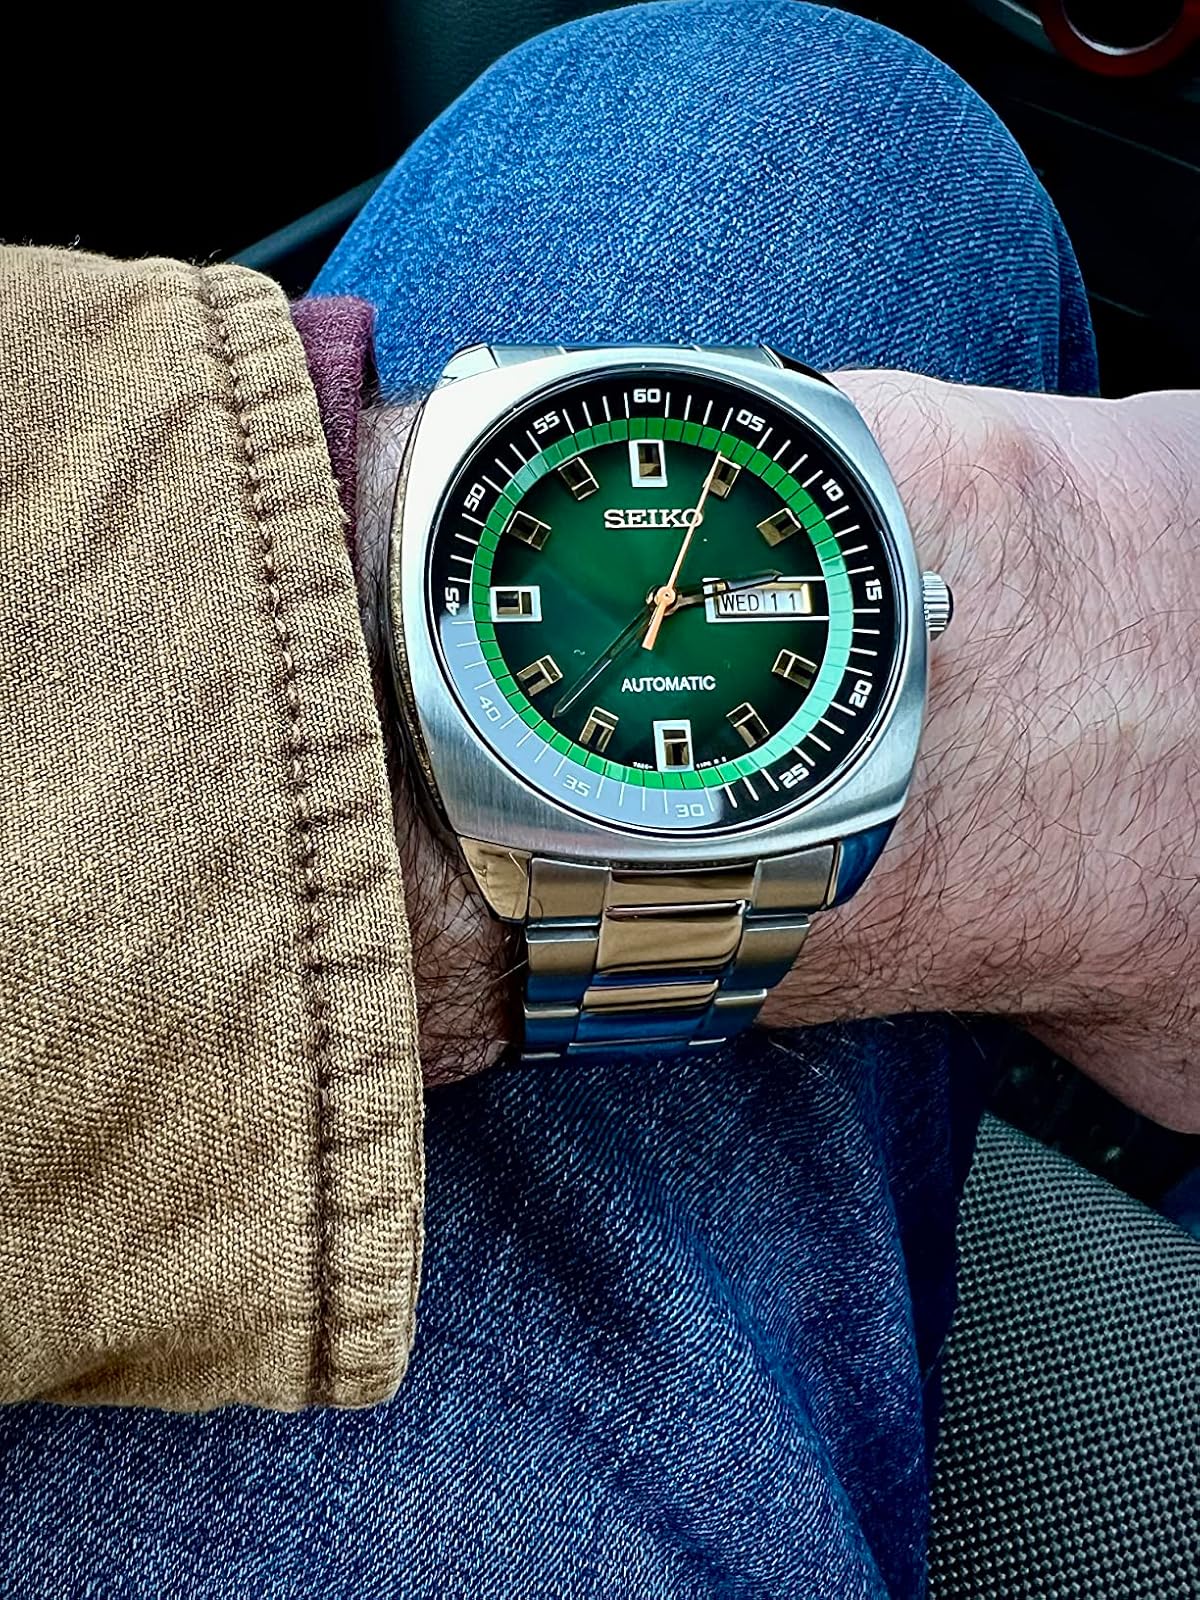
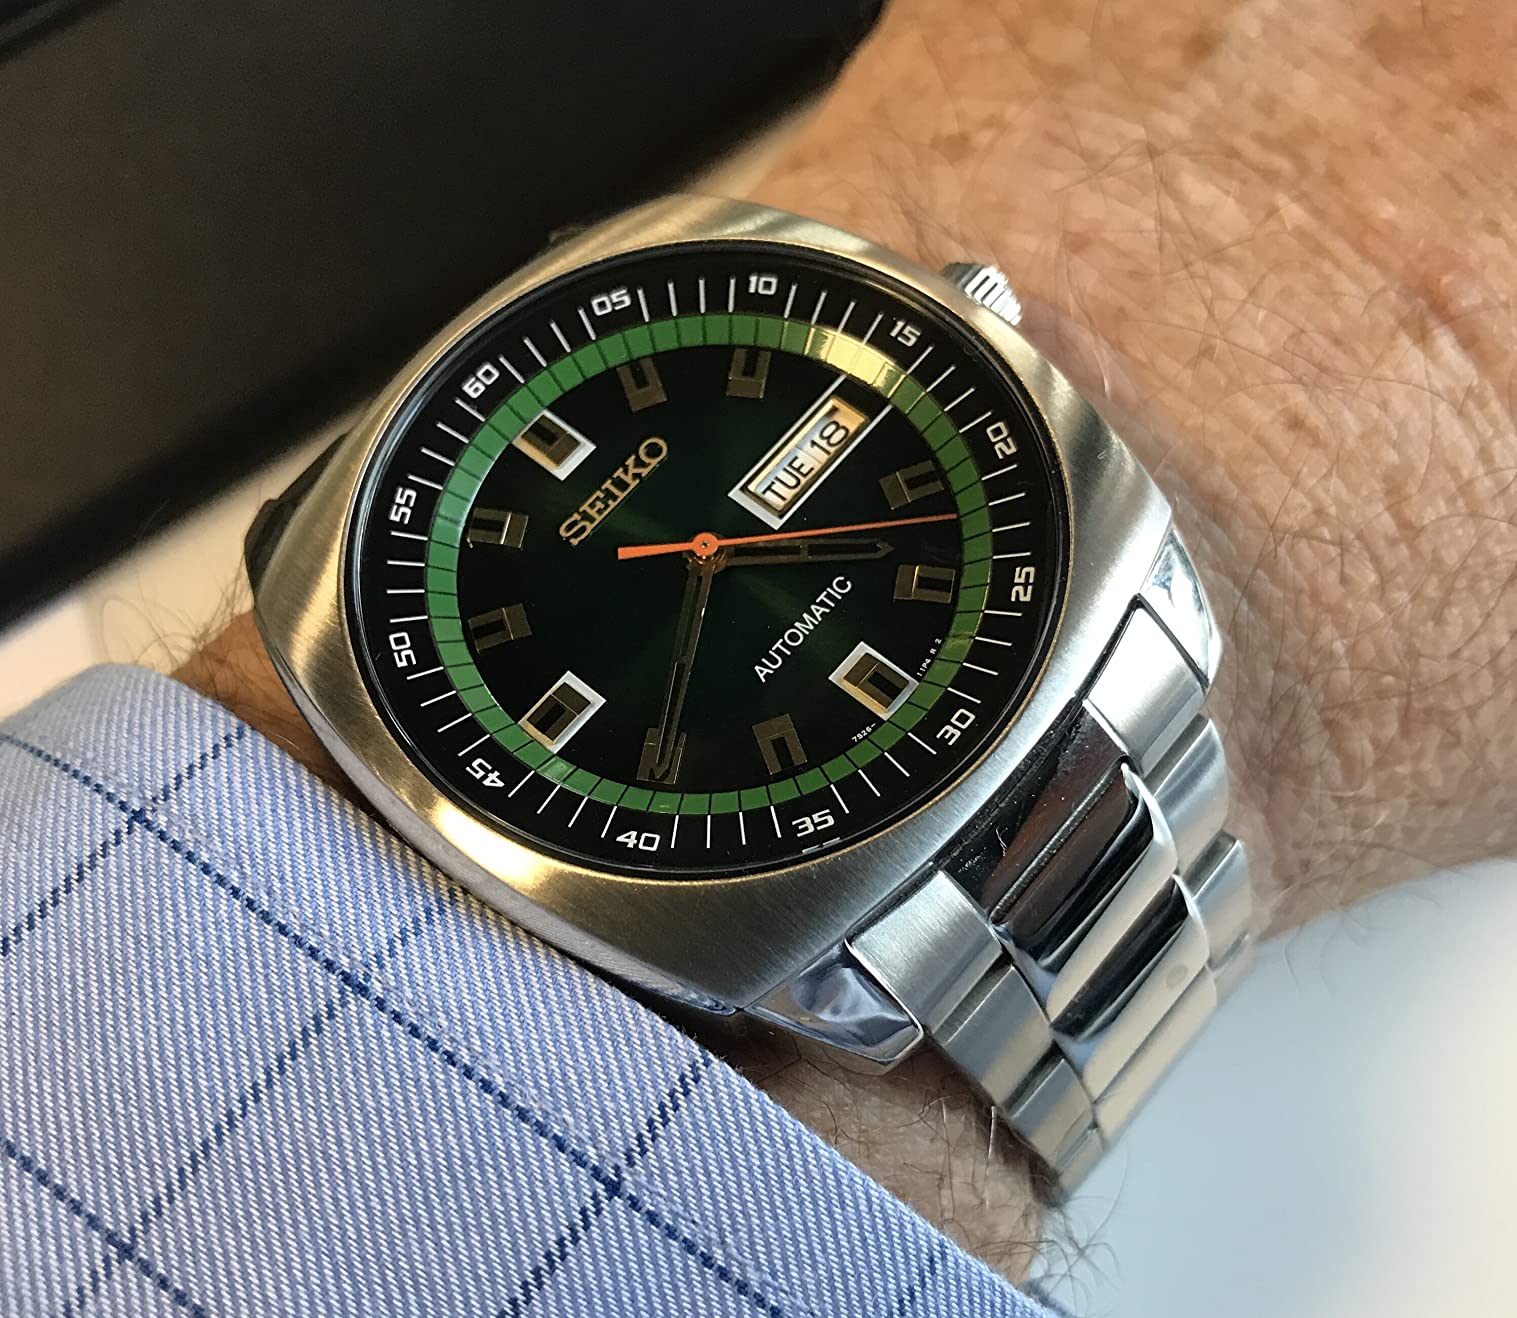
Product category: accessories_watch
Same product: yes